LNER Class A4 4902 Seagull

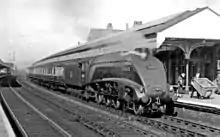
Seagull at Retford Station on October 7th 1954.

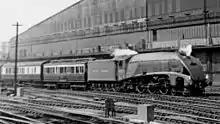
Gresley A4 Pacific No.60033 "Seagull" approaching London Paddington during participation in the 1948 Locomotive Exchange Trials, here unusually pulling a dynamometer-car behind "Seagull's" tender.

LNER Class A4 4902 Seagull (or "60033 Seagull," as it was renumbered under British Railways) was one of 35 Doncaster built LNER Class A4 Gresley Pacific steam locomotives.